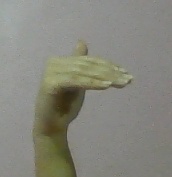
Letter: khaa